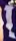
Number: 1